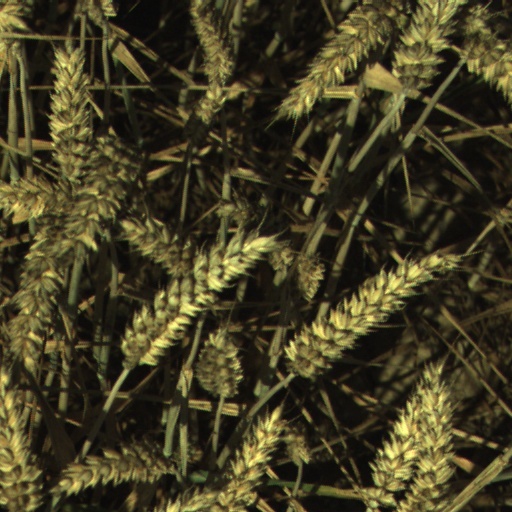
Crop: wheat